Rand Paul 2016 presidential campaign

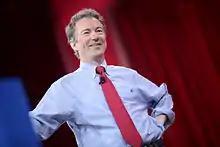
Rand Paul speaking at the 2015 Conservative Political Action Conference (CPAC) in National Harbor, Maryland on February 27, 2015.

Near the end of 2014, Paul made moves towards a presidential run, including hiring staff in several states, setting up offices, and hiring a campaign manager. In January 2015, he gained the support of Texas Republican Party Chairman Steve Munisteri, a move seen as crucial in taking on potential rivals Governor Rick Perry and Senator Ted Cruz, both with deep ties to Texas. Paul hired a digital strategist who previously worked on the Senate campaign for Ted Cruz, Vincent Harris, and a campaign manager, Chip Englander, who led businessman Bruce Rauner's successful campaign for governor in Illinois. Longtime Paul advisor Doug Stafford will stay on as a senior political advisor to the Paul campaign. Campaign operations also began in many of the early states, with the hiring of Steve Grubbs, a former chairman of the Iowa Republican Party, to run Paul's potential Iowa campaign, Michael Biundo, formerly campaign manager for Rick Santorum's 2012 presidential bid, in New Hampshire, Chris LaCivita, who advised Senator Pat Roberts and Virginia Attorney General Ken Cuccinelli in his gubernatorial bid, in South Carolina, and John Yob, a campaign operative, based in Michigan. Through his political action committee, known as Reinventing A New Direction (RAND) PAC, Paul toured many states seen as important in gathering both votes and fundraising dollars.